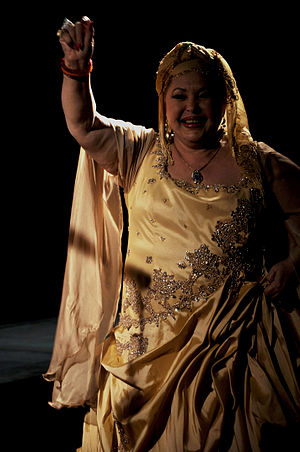
Esma Redžepova
Esma Redžepova var en roma vokalist og singer-songwriter fra Makedonien. Gennem sit liv har hun optrådt med mere end 9.000 koncerter i 30 lande. Med sin afdøde mand Stevo Teodosievski har hun opfostret 47 børn, og har modtaget adskillige udmærkelser for sit humanitære arbejde. Ifølge hendes egen oplysninger har hun skabt mere end 500 kunstværker. Disse omfatter 108 singler, 20 albummer, og 6 film.